Jozias van Aartsen

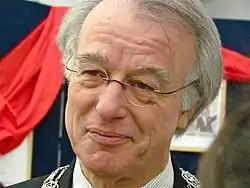
Van Aartsen in 2012

Jozias Johannes van Aartsen (born 25 December 1947) is a retired Dutch politician who served as Leader of the People's Party for Freedom and Democracy from 2004 to 2006.